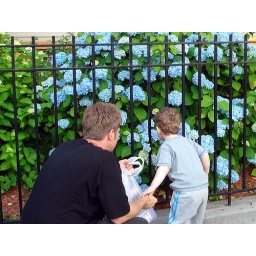
father and son smelling flowers near the convent of St. Athanasius R.C. Church